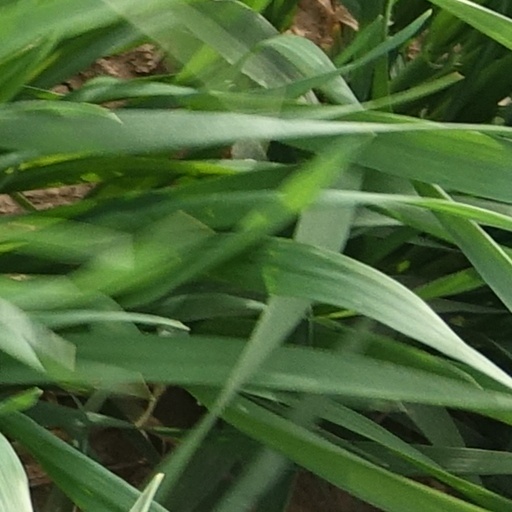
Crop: wheat